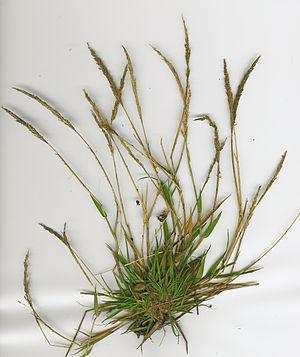
Sporobolus est un genre de plantes monocotylédones de la famille des Poaceae, sous-famille des Chloridoideae, à répartition quasi-cosmopolite, qui comprend 184 espèces acceptées. Ce sont des plantes herbacées, généralement vivaces, poussant en touffes, aux tiges généralement dressées et pouvant atteindre de 5 à 160 cm de haut, voire plus. Ce genre se caractérise, entre autres, par ses fruits dont le péricarpe mucilagineux se sépare facilement de la graine à maturité, facilitant la dispersion de cette dernière.